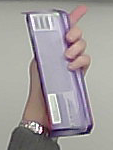
Product: milka_chocolate